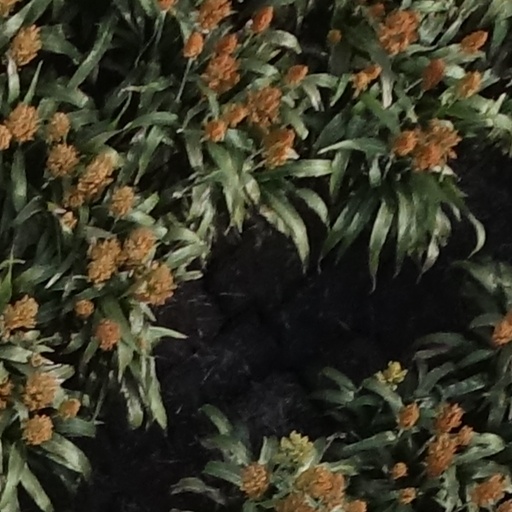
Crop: sorghum